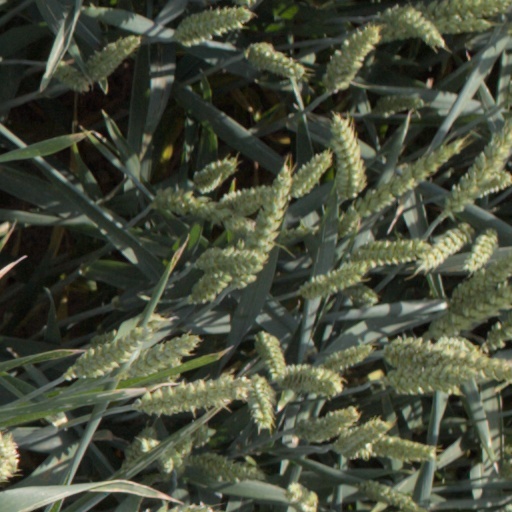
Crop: wheat